Road to ... (Family Guy)

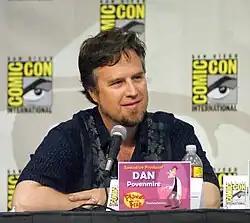
Dan Povenmire was the director for the first three "Road to" episodes until he left to create his own series "Phineas and Ferb".

After the episode's success, including its nomination for a Primetime Emmy Award, a second episode in the "Road to" series was produced for the third season, titled "Road to Europe". The episode was inspired by the 1942 film "Road to Morocco", including its musical number "(We're Off on the) Road to Morocco", which was previously parodied by the two characters, with new lyrics, in "Rhode Island". Povenmire returned to direct the episode but this time it was written by Daniel Palladino, who was a guest-writer.